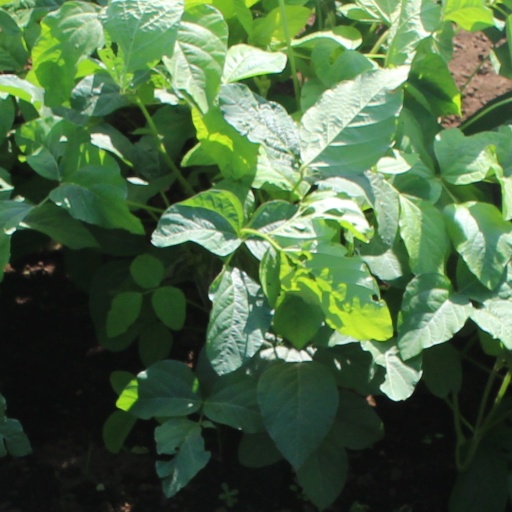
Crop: soybean